W. Averell Harriman

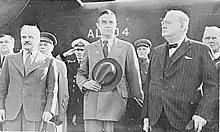
W. Averell Harriman (center) with Winston Churchill (right) and Vyacheslav Molotov (left)

Beginning in the spring of 1941, Harriman served President Franklin D. Roosevelt as a special envoy to Europe and helped coordinate the Lend-Lease program. Roosevelt, in appointing him, referred to Harriman as his "defense expediter."